Nazism

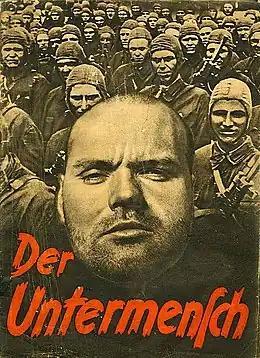
Cover of the racist booklet ""Der Untermensch"" published by SS in 1942. 4 million copies of the brochure were printed by Nazi Germany and distributed across occupied territories. The pamphlet depicted the Slavic and Jewish inhabitants of Eastern Europe as primitive people.

Spengler's definition of socialism did not advocate a change to property relations. He denounced Marxism for seeking to train the proletariat to "expropriate the expropriator", the capitalist and then to let them live a life of leisure on this expropriation. He claimed that "Marxism is the capitalism of the working class" and not true socialism. According to Spengler, true socialism would be in the form of corporatism, stating that "local corporate bodies organised according to the importance of each occupation to the people as a whole; higher representation in stages up to a supreme council of the state; mandates revocable at any time; no organised parties, no professional politicians, no periodic elections".